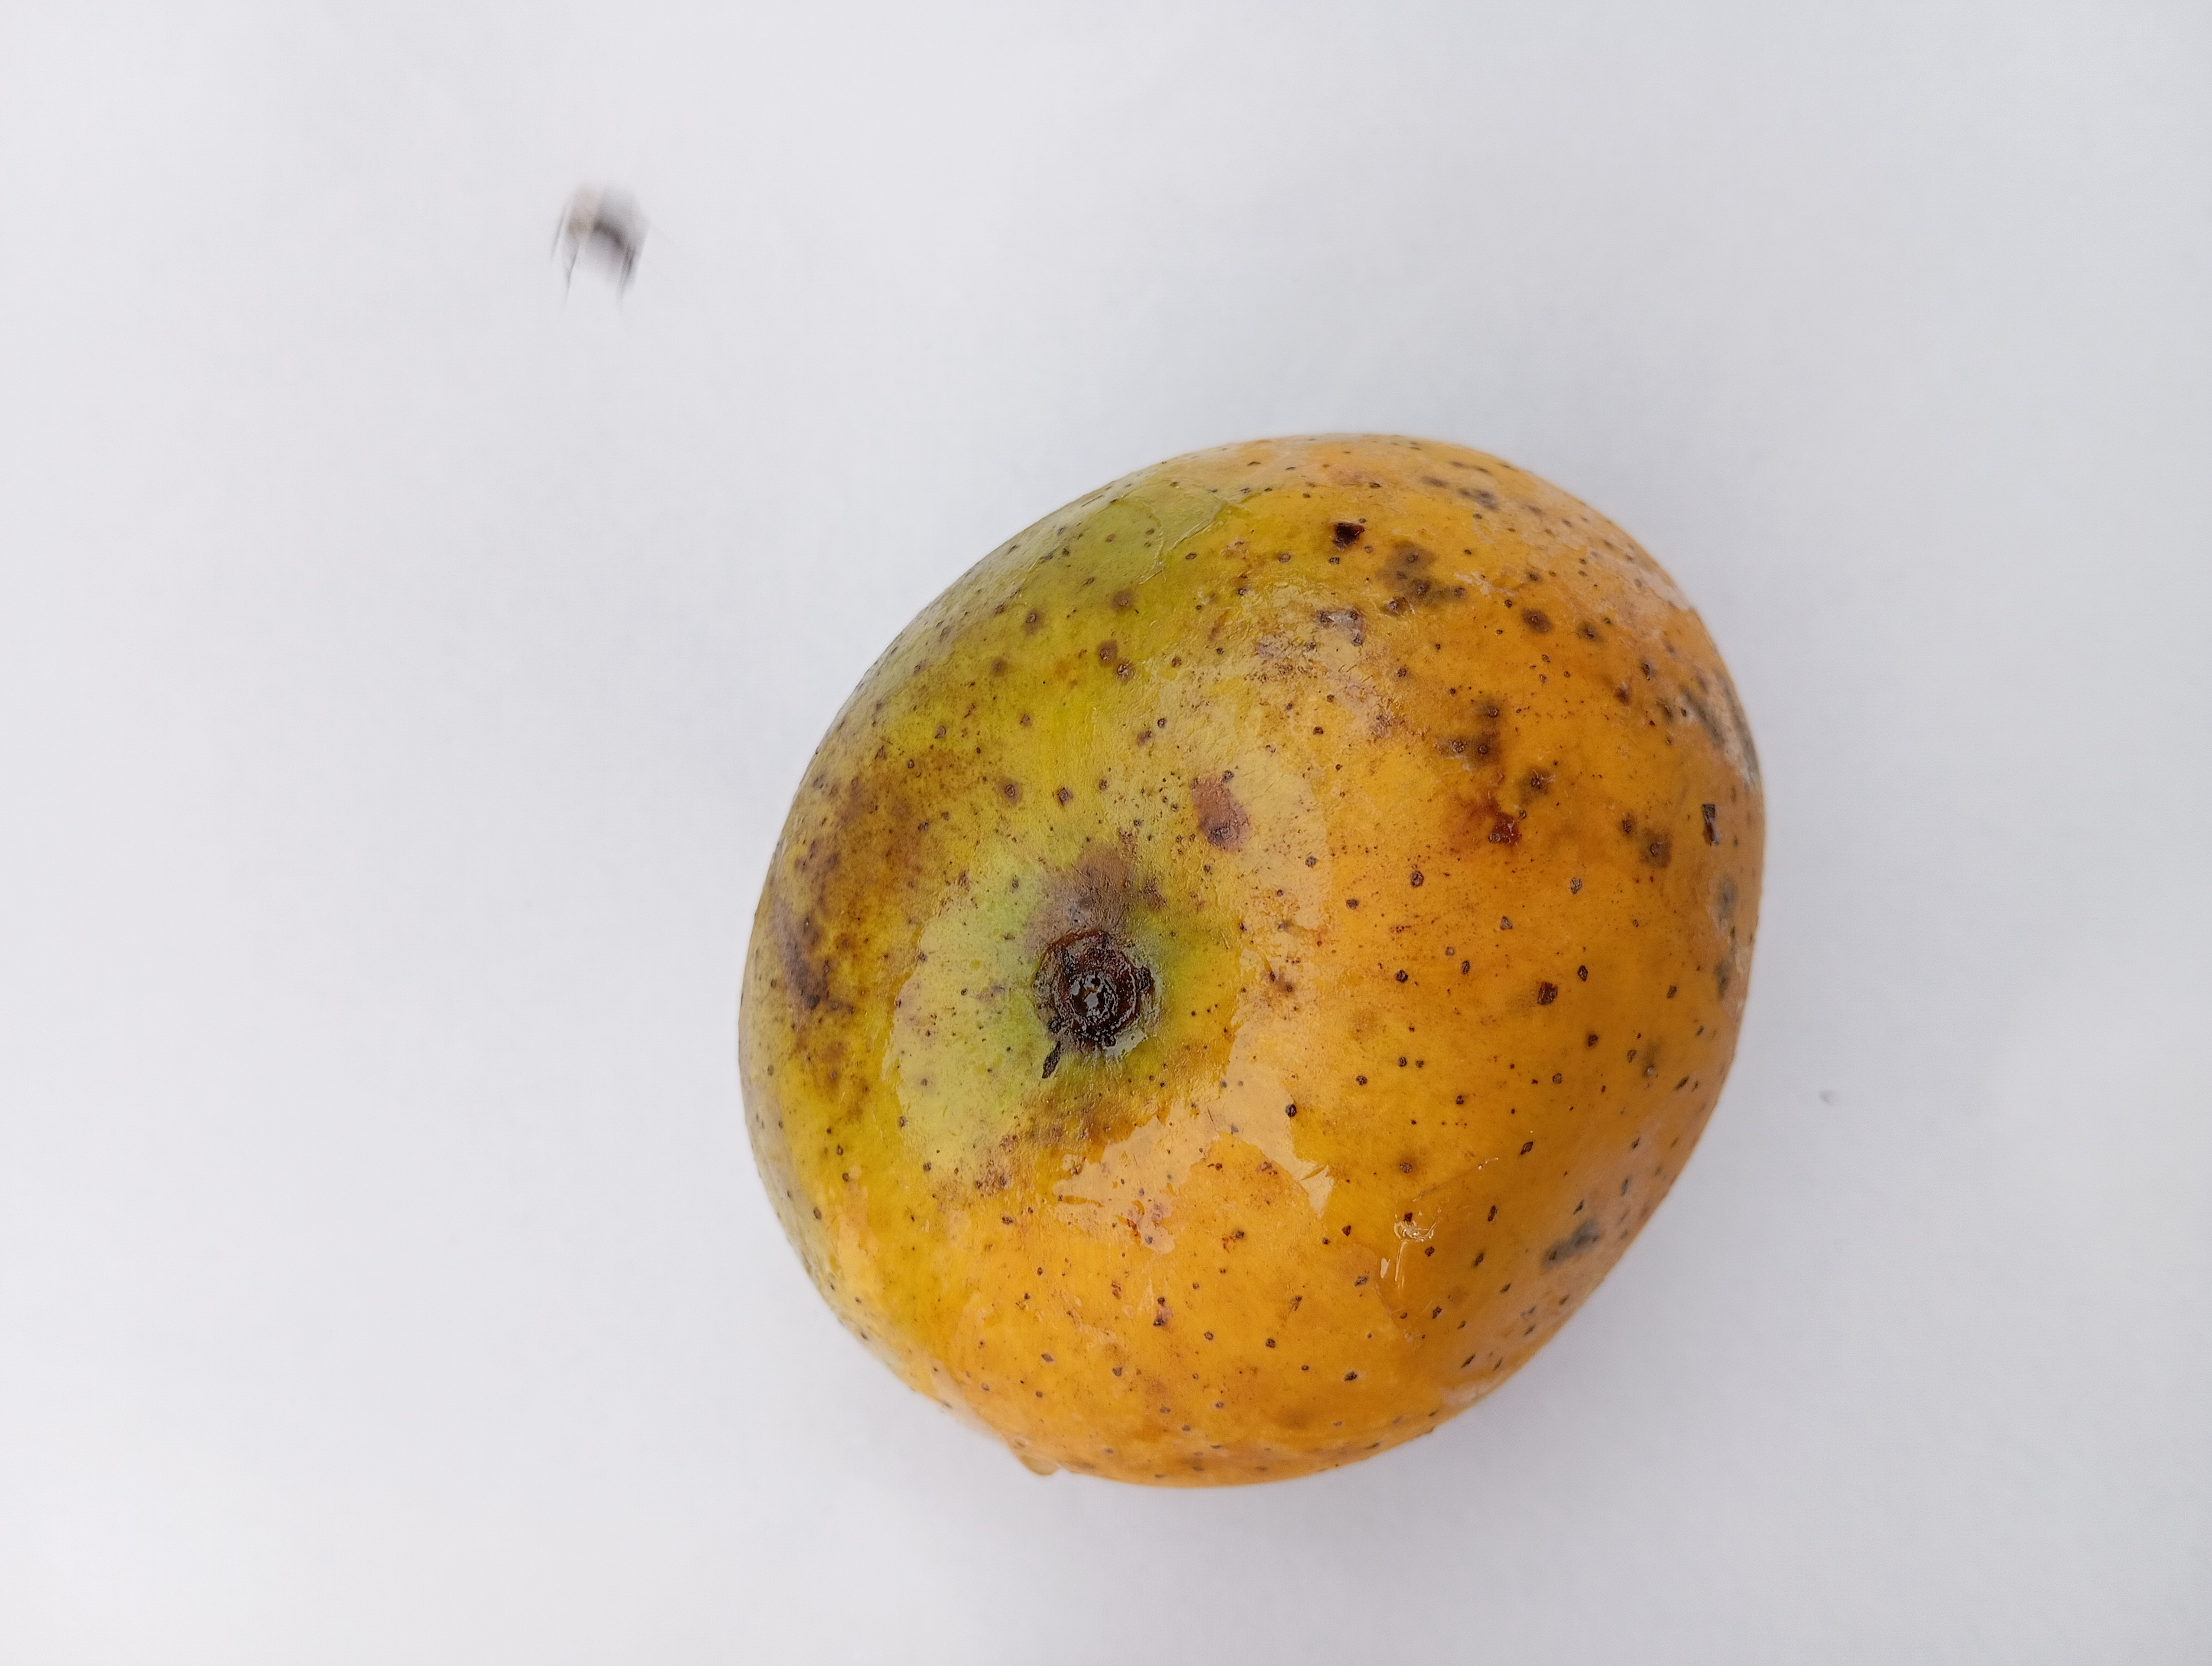
Mango variety: Sundari